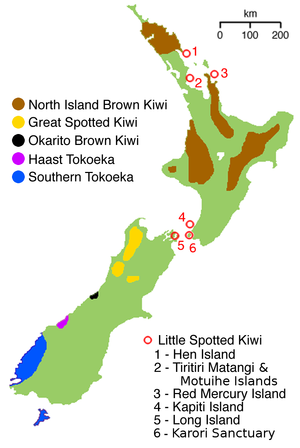
Les Apterygiformes sont un ordre d'oiseaux terrestres incapables de voler, les kiwis. Cet ordre n'est constitué que de la seule famille des Apterygidae, du seul genre Apteryx et de cinq espèces. Celles-ci sont endémiques de la Nouvelle-Zélande. Ce sont des oiseaux nocturnes appartenant aux espèces menacées. Un fruit, le kiwi, porte leur nom.
Le Kiwi d'Okarito, également connu sous le nom de Rowi, est une espèce d'oiseaux de la famille des kiwis, décrit comme une nouvelle espèce en 2003.